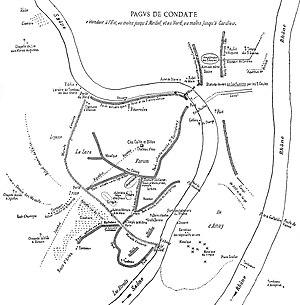
Pagus de Condate - Plan de Lyon antique. Inscriptions antiques, tome III, A. Allmer et P. Dissard, Lyon, Léon Delaroche, 1890.
Les nécropoles antiques de Lyon se trouvent autour des voies romaines, à l'extérieur du pomerium. Les plus importantes sont celles de Trion qui s'étendent du quartier de Choulans à Vaise, le long des voies d'Aquitaine, de Narbonnaise et de l'Océan.